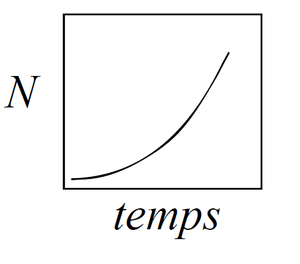
Courbe exponentielle en temps discret - Modèle de Malthus.
Les méthodes d’inventaire et de mesures des paramètres démographiques des populations animales constituent des outils essentiels pour les écologues spécialistes de la gestion et de la Biologie de la conservation.